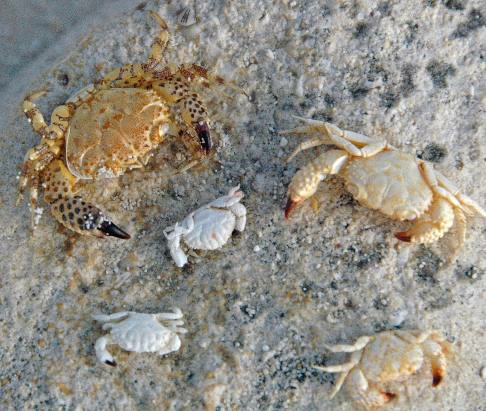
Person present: No